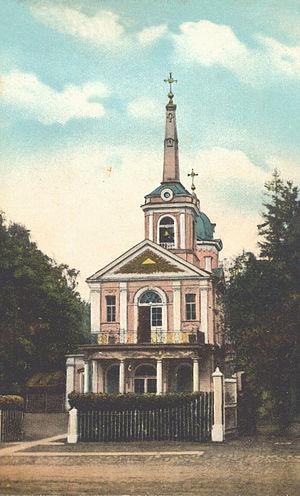
L'église Notre-Dame-du-Signe est le premier édifice construit en pierres de Tsarskoïe Selo, ville faisant partie aujourd'hui de l'agglomération de Saint-Pétersbourg. Cette petite église orthodoxe de style baroque avec des prémices de néoclassicisme a été bâtie en 1734-1747 et restaurée en 1962. Elle a été fermée au culte entre 1943 et 1991.